Describe the emotion expressed in this image:  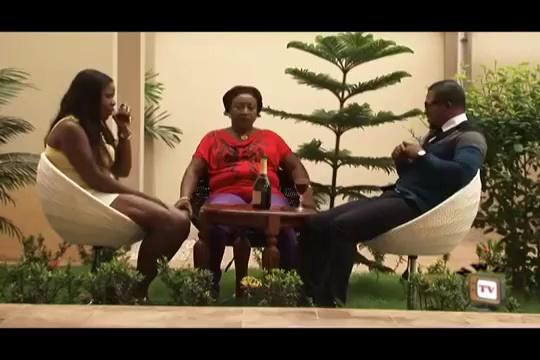
This person displays Suffering, valence and arousal with low intensity.